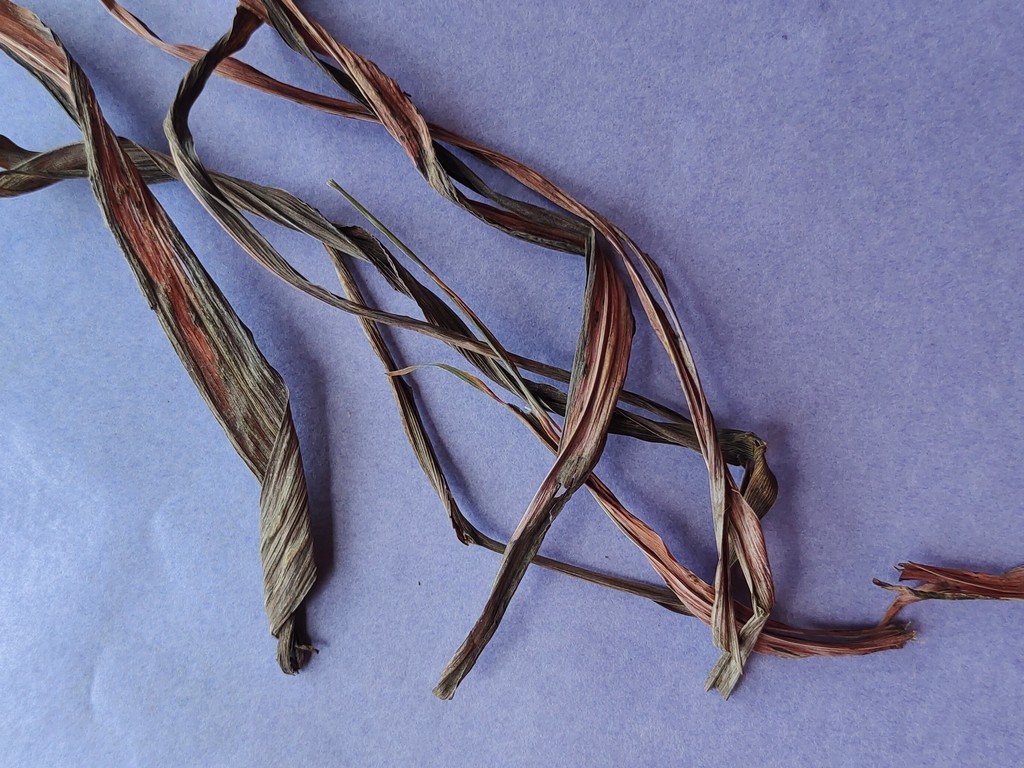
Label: Dried